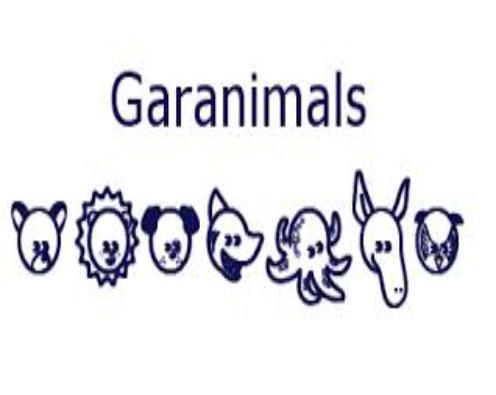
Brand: garanimals
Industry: Clothes